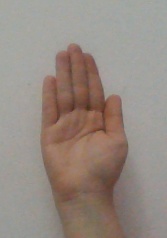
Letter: seen